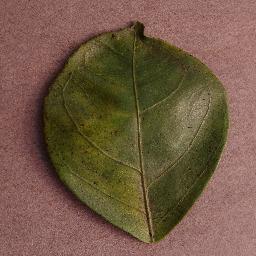
Label: Orange___Haunglongbing_(Citrus_greening)